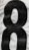
Number: 8